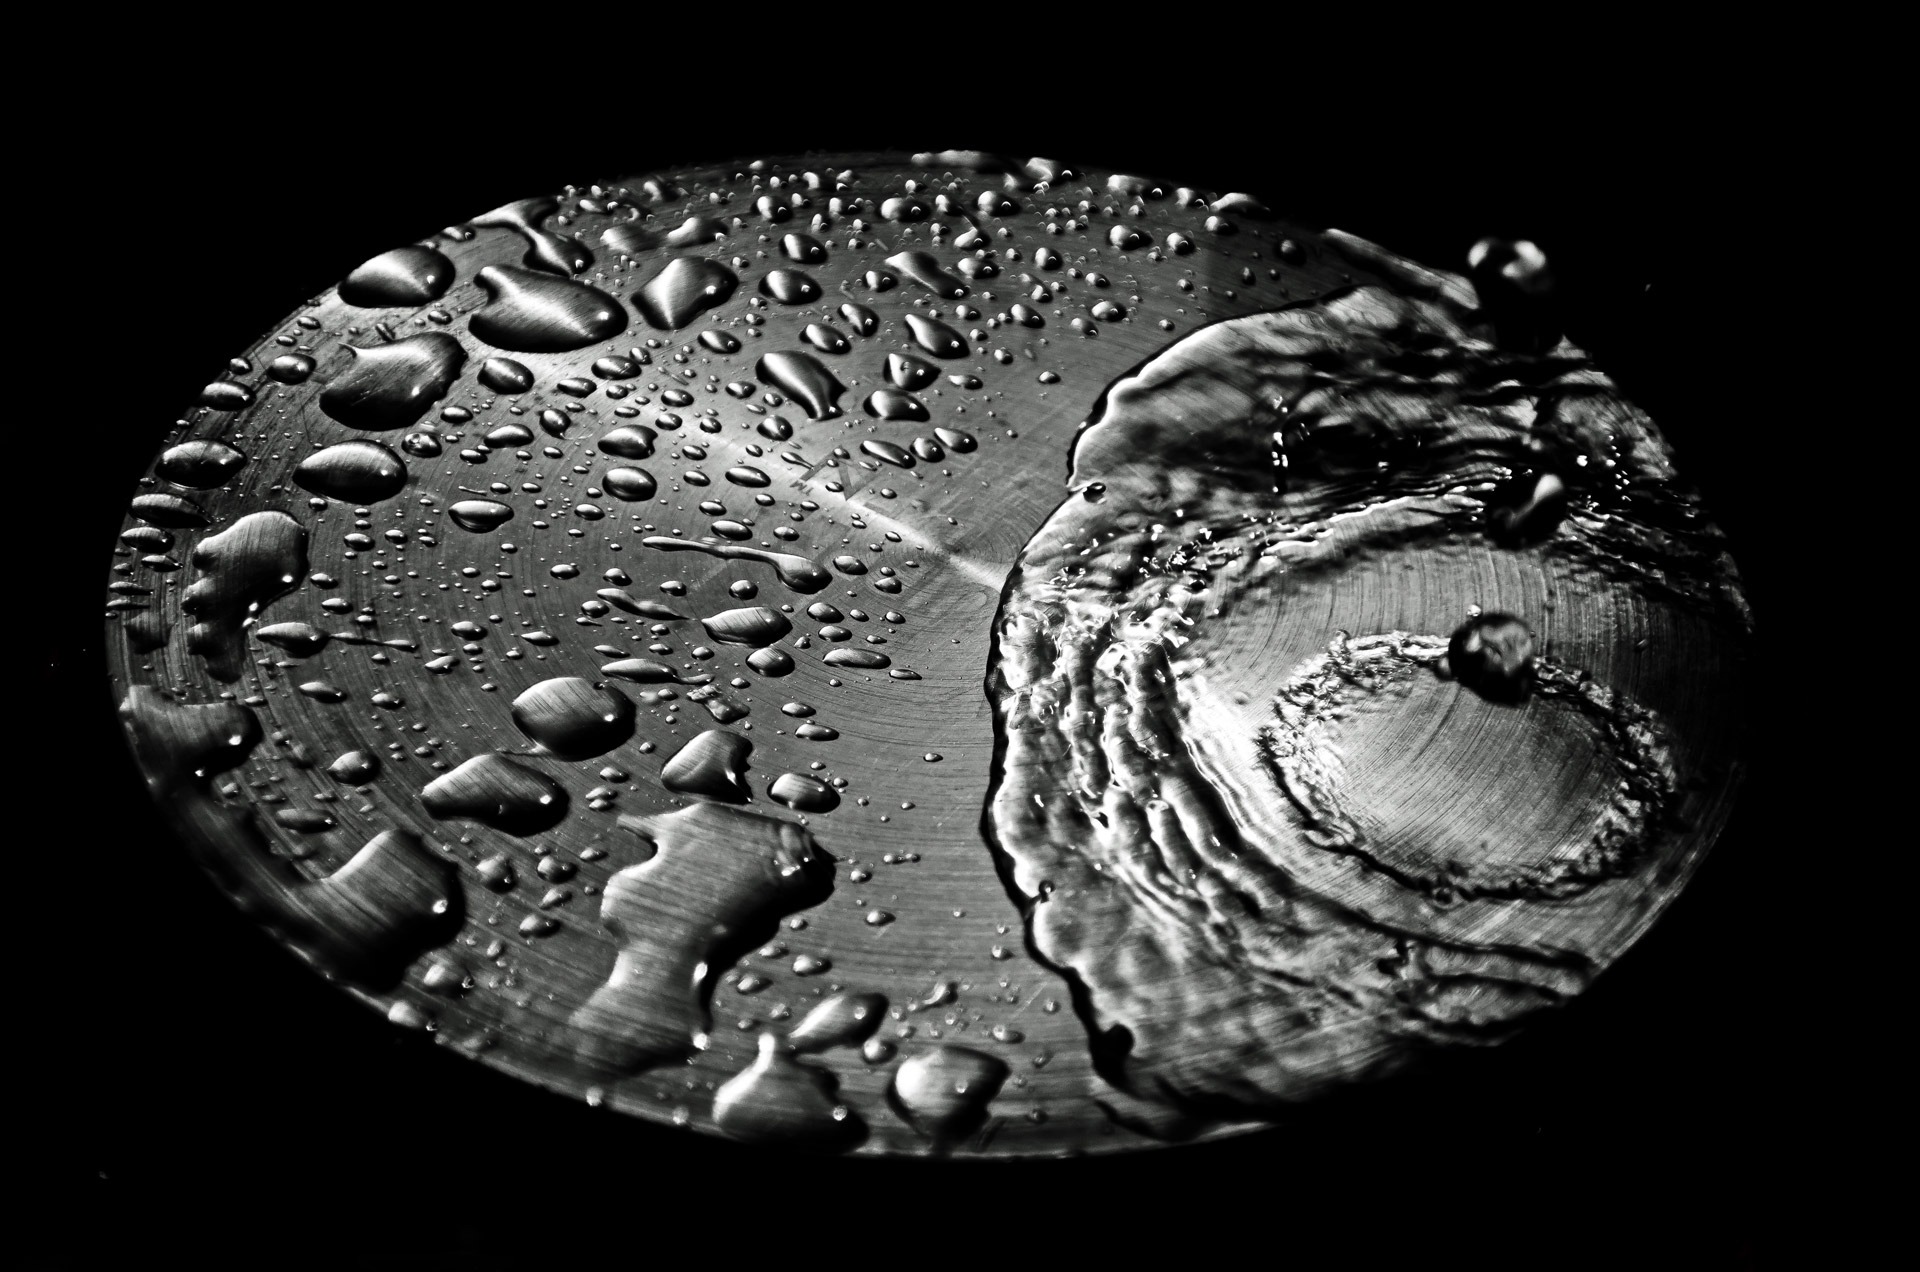
water, drop, black and white, photography, rain, summer, spring, macro, autumn, monochrome, circle, close up, background, seasons, drops, organ, macro photography, monochrome photography